Jim the Penman (1915 film)

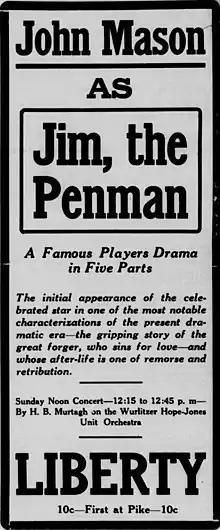
Newspaper advertisement

Jim the Penman is a 1915 silent film crime drama produced by the Famous Players Film Company and released through Paramount Pictures. It was the first movie based on a well-known stage play, "Jim the Penman" by Charles Lawrence Young, about a forger in Victorian Britain. The film was directed by Edwin S. Porter and starred stage actor John B. Mason in his debut film, in line with Adolph Zukor's efforts to recruit famous stage actors for films. Mason had played the part on the stage in the 1910 season on Broadway. Co-starring with Mason was the young up-and-coming favorite Harold Lockwood.